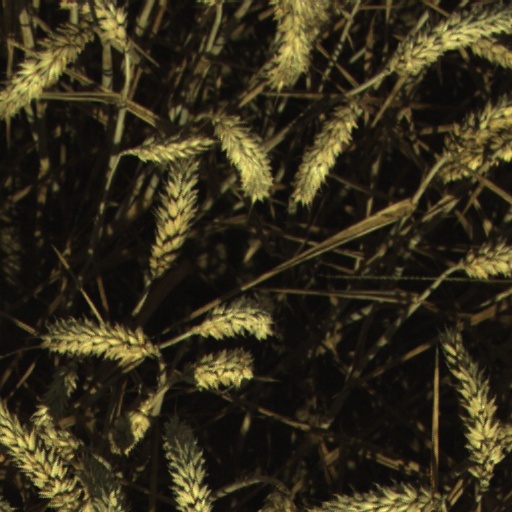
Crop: wheat